Battle of Praga

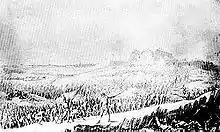
Storming of Praga (painting 1800–1802)

The second and third columns also took possession of the rampart almost without delay, so that in a very short time the rampart west of Piaskowa Góra (eng. "Sand Mountain") was in Russian hands. Prime Major Markov with the first battalion of the Apsheron Regiment climbed up the assault ladders on the rampart, hit the Poles from here with jaeger rifle fire, then broke into the fortress, drove the enemy in front of him, and took possession of the battery. The second battalion of the Apsheronians came in the rear of another battery, and no one escaped. Opposed on the rampart, the Poles joined with reinforcements and again rushed on the Apsheron battalion, but in vain, the Polish cavalry tried to take in the third column's flank, but two battalions of Kherson Grenadiers lined the front and rushed with bayonets—the Polish cavalry retreated. Then the second and third columns rushed straight into Praga.